Bob Goody

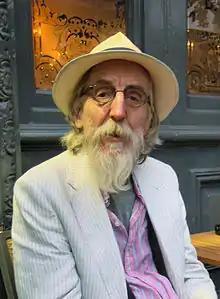
Goody in 2015

Robert Goody (16 April 1951 – 5 March 2023) was a British actor, librettist, writer and former member of the Royal Shakespeare Company.